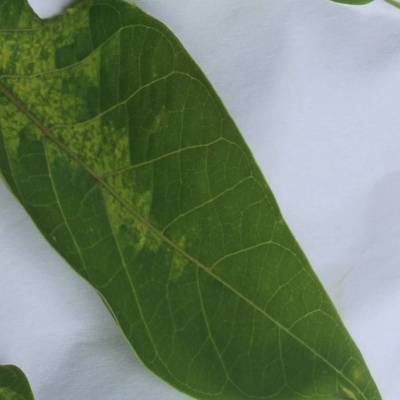
Crop: Cassava
Condition: mosaic